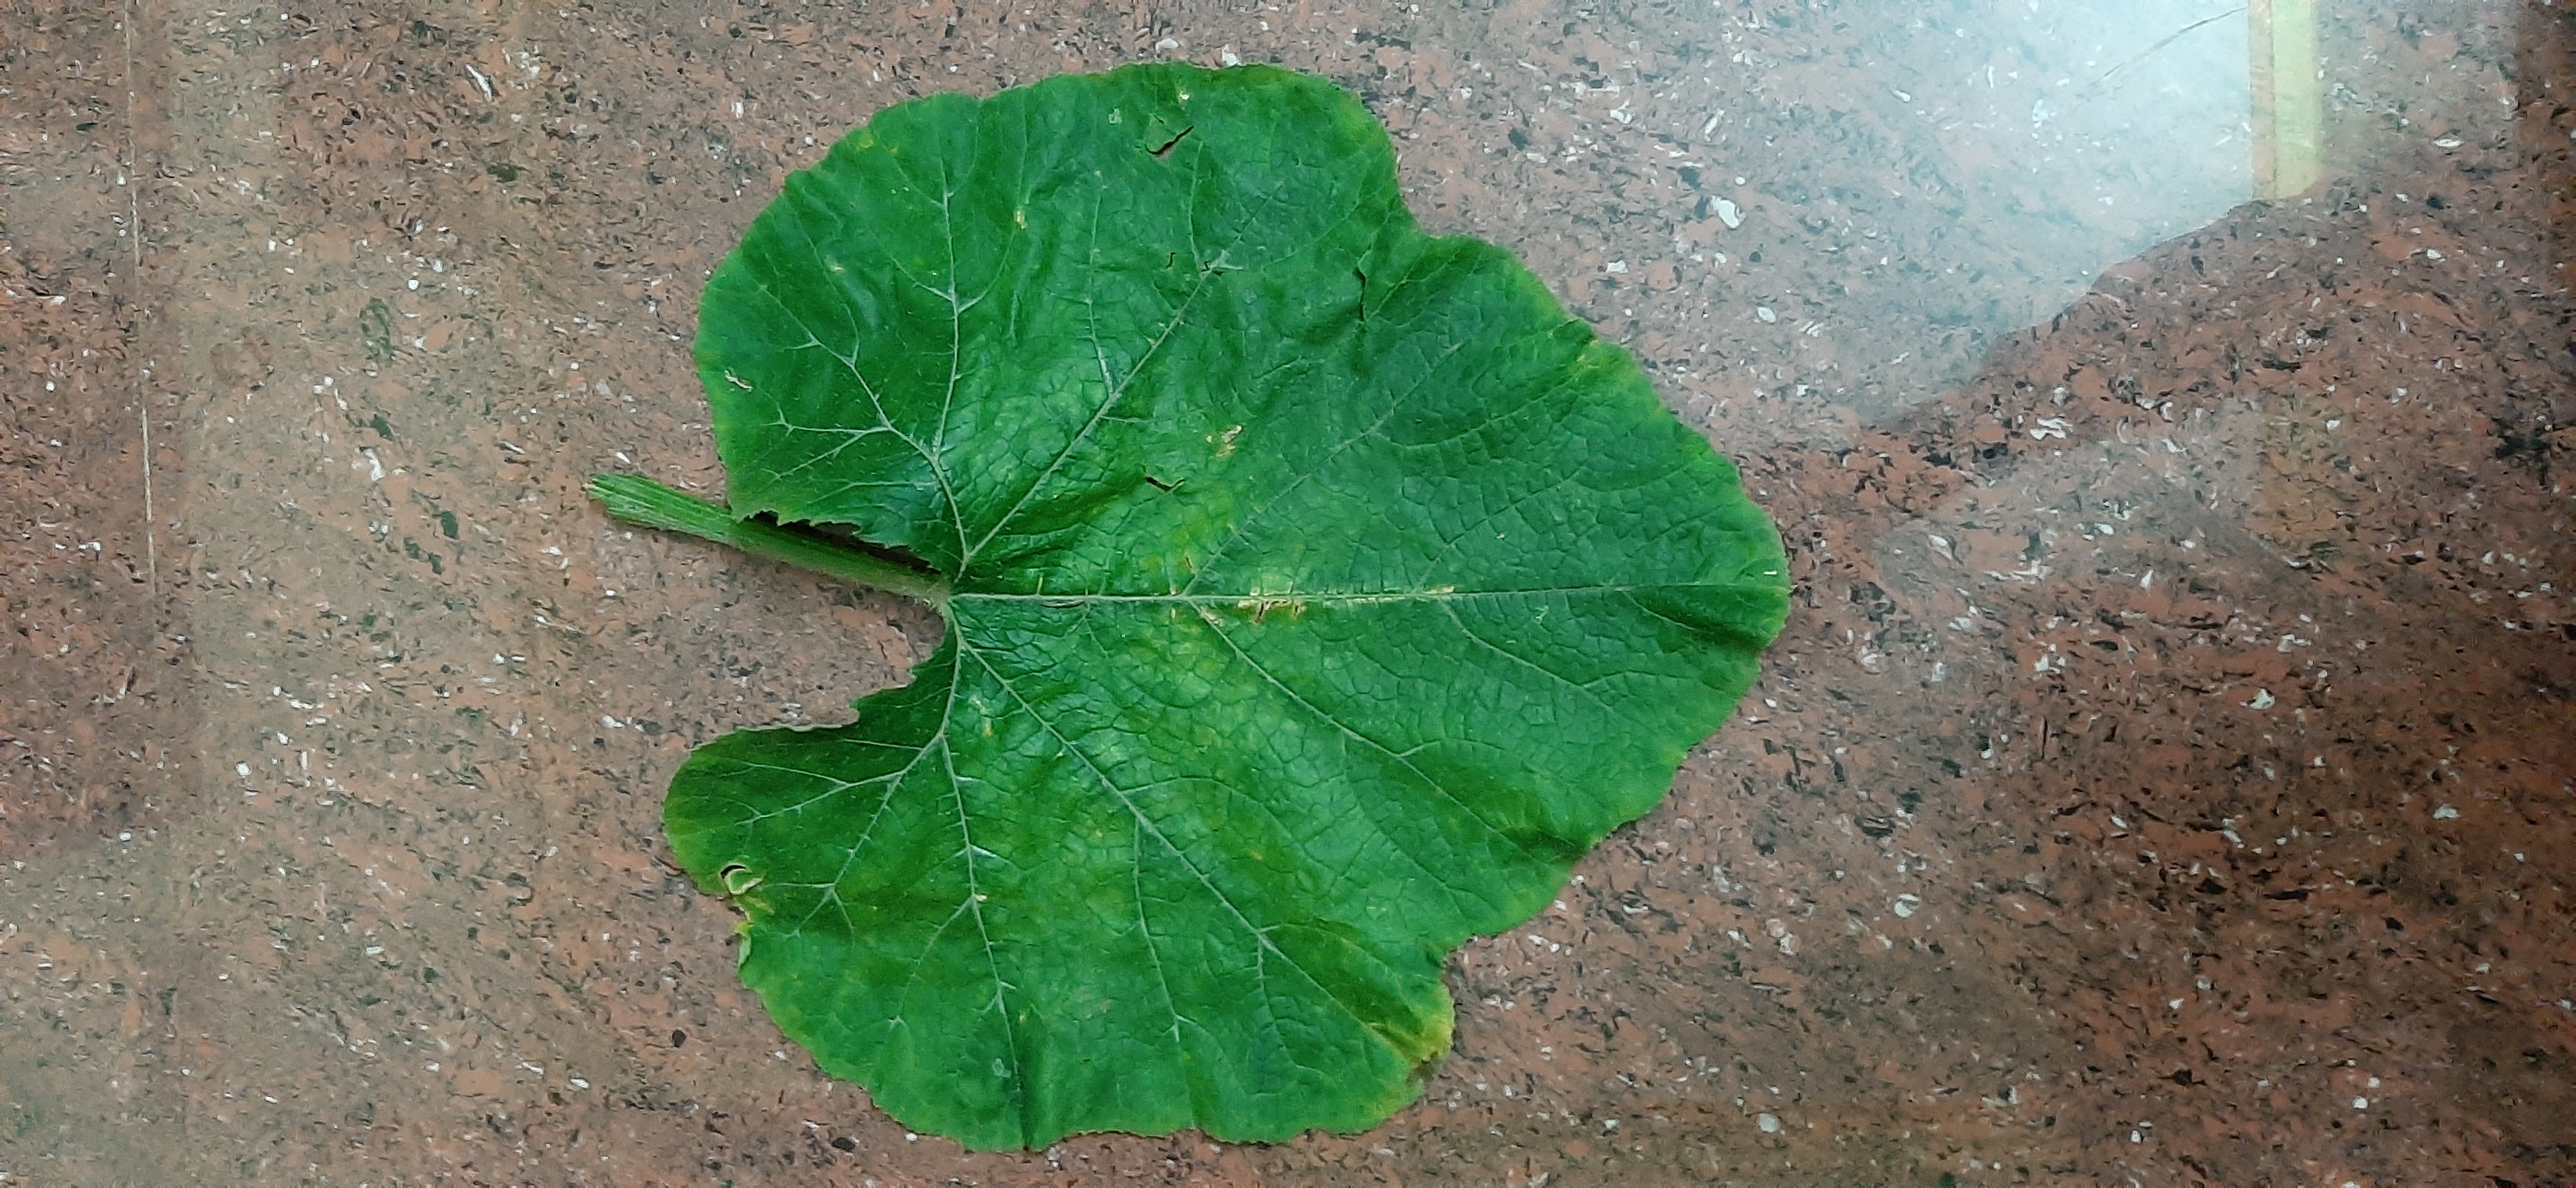
Plant: Pumpkin